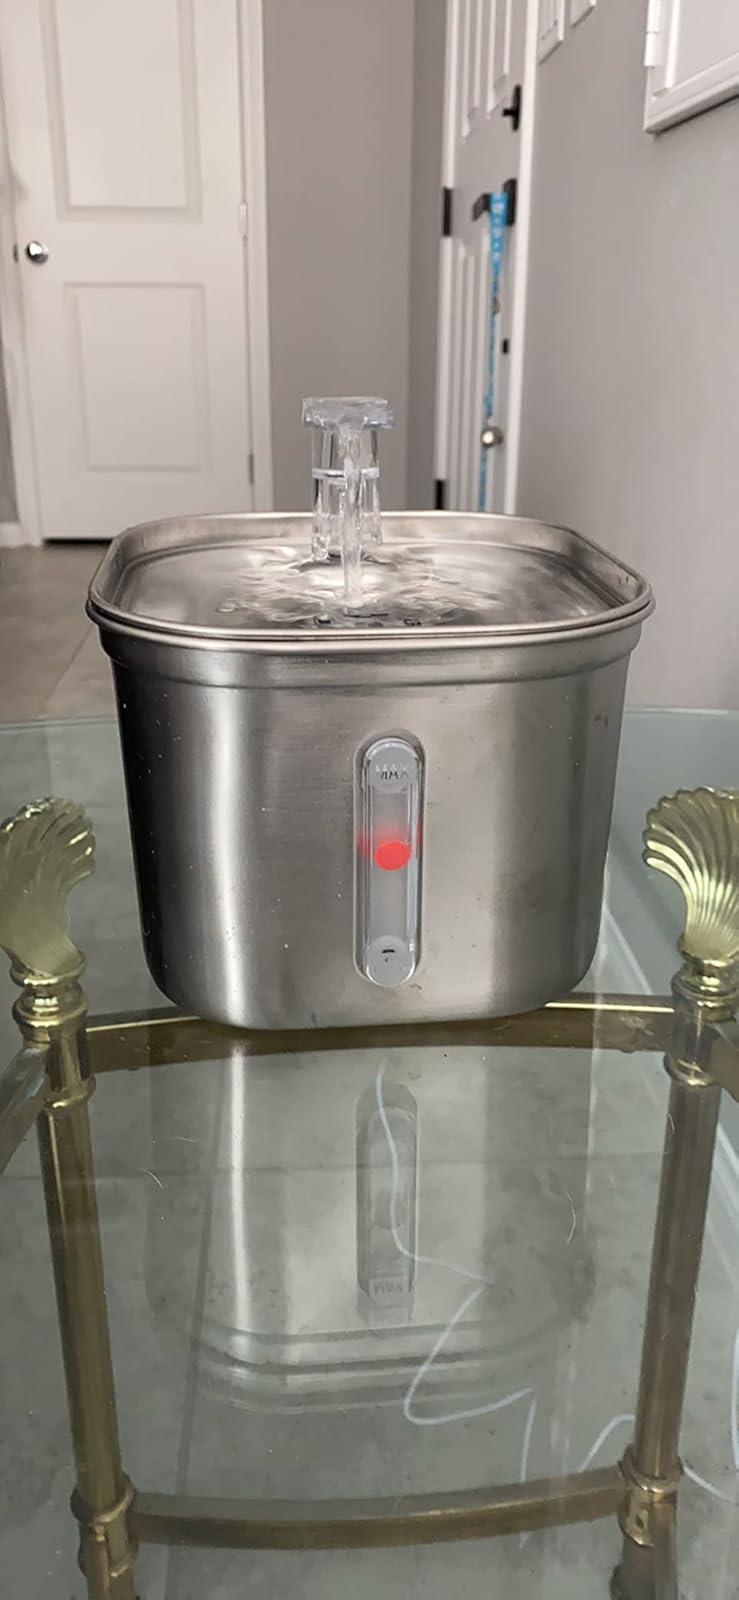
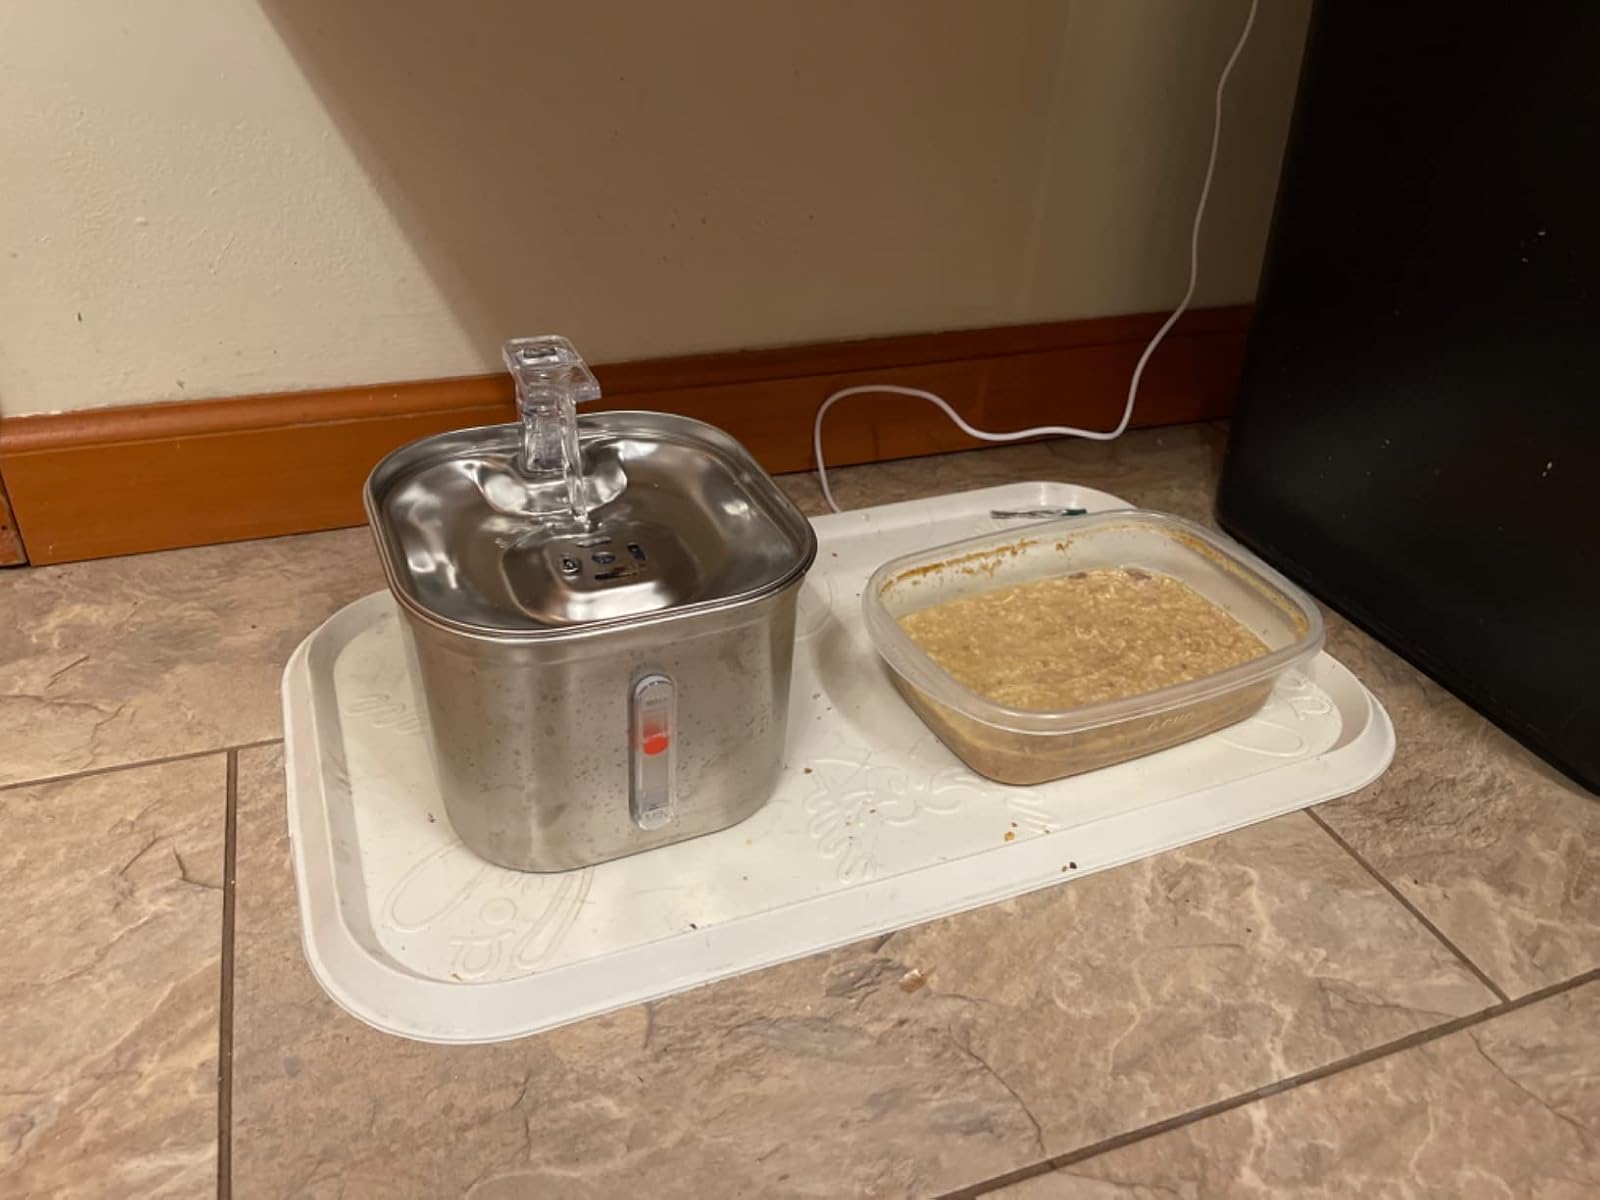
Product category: items_bowl
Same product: yes